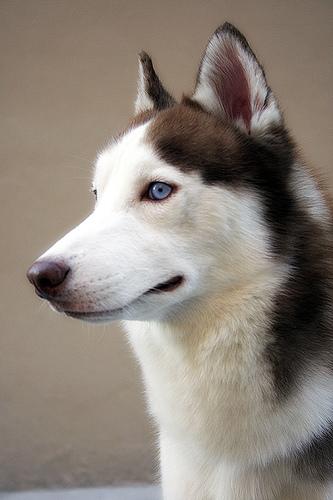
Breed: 1160-n000003-Siberian_husky